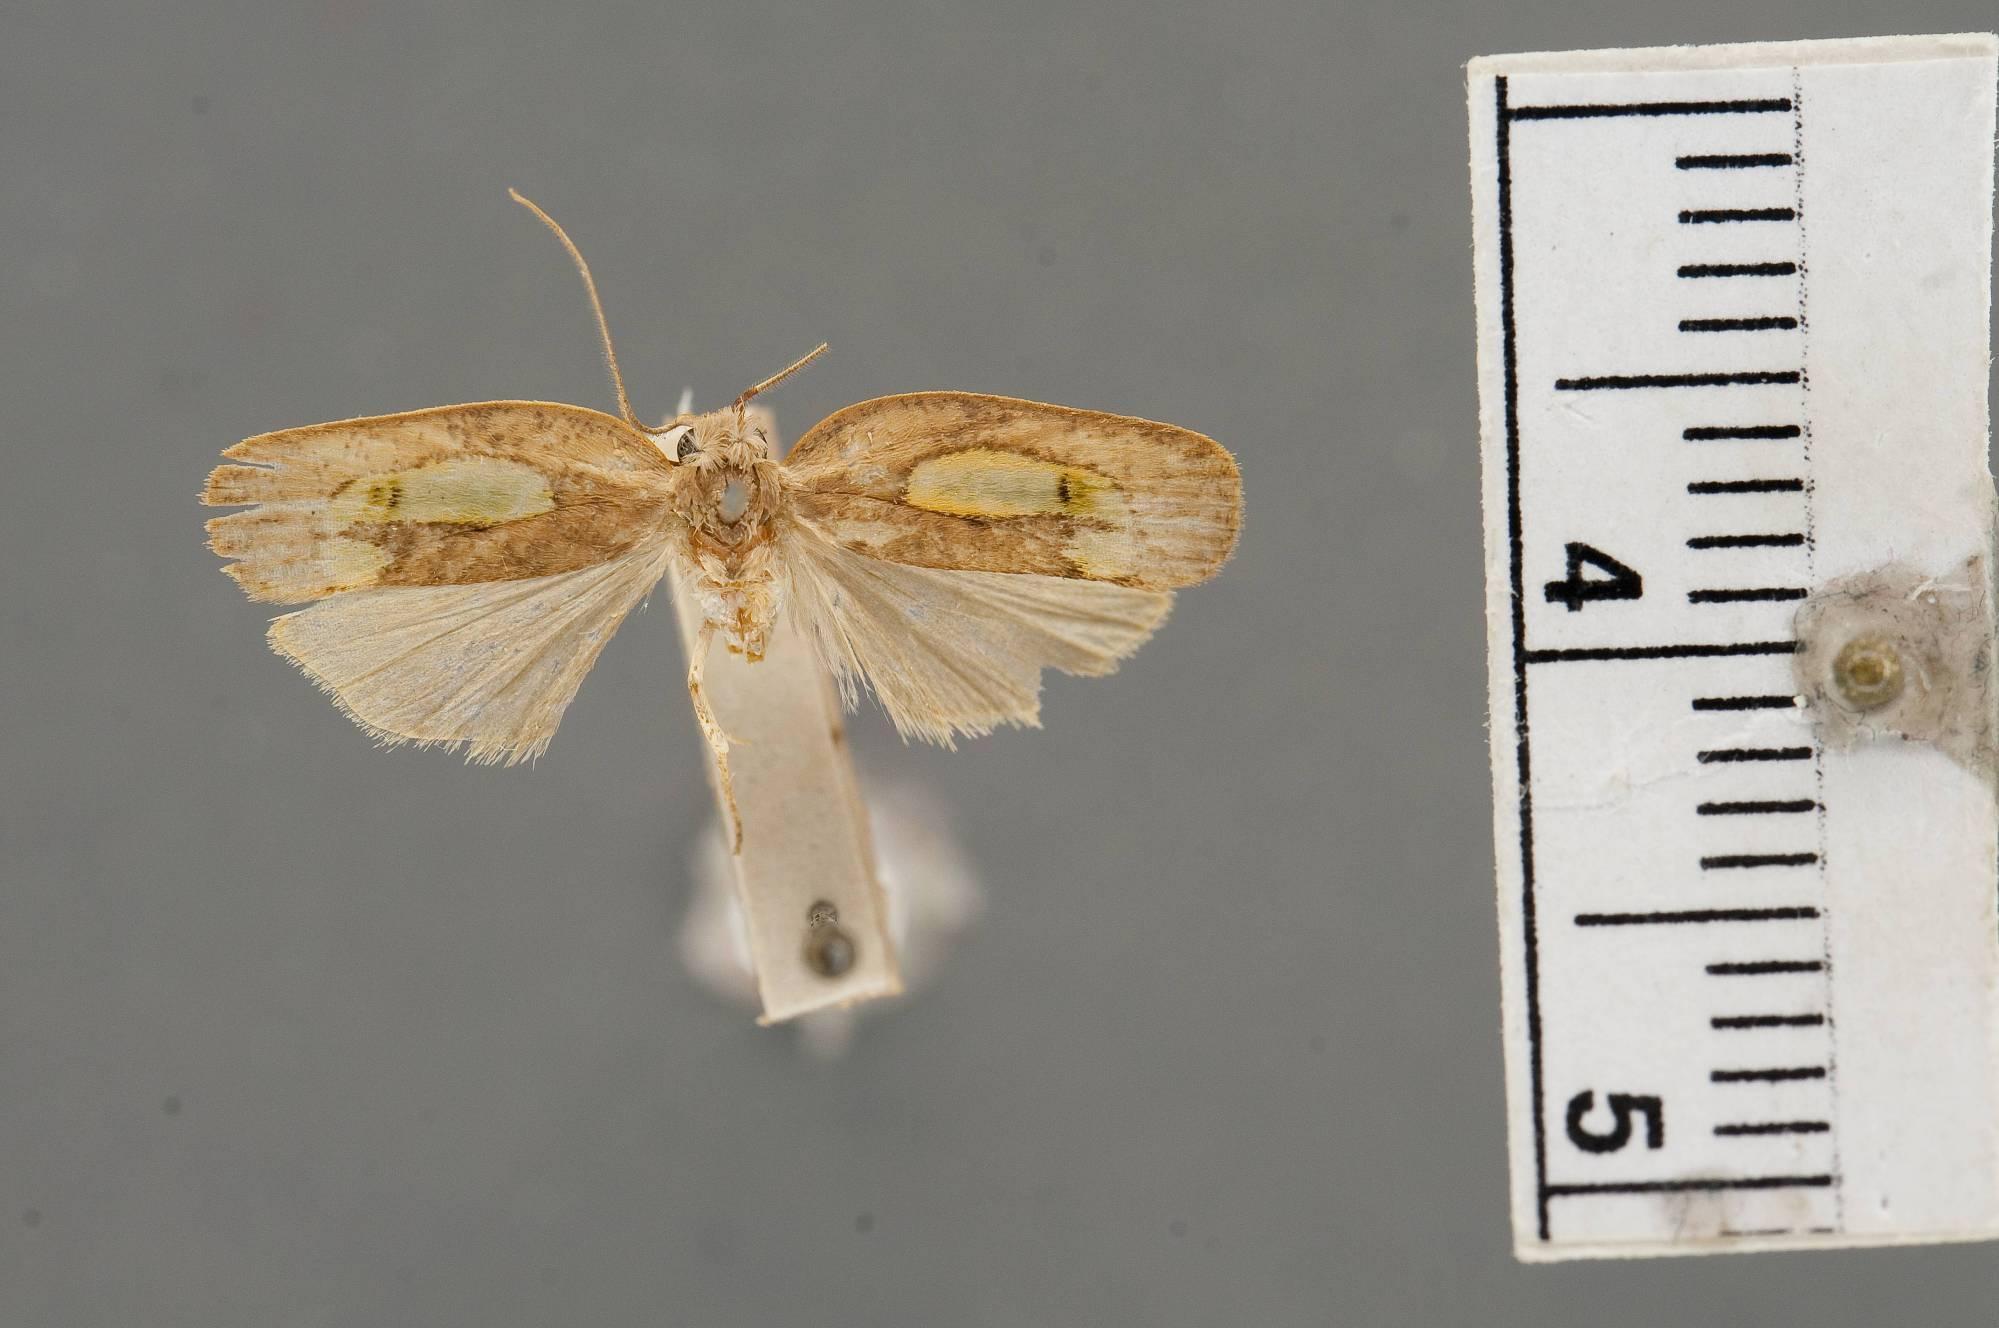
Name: Stenoma speratum
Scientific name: Stenoma speratum Busck, 1911
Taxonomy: Animalia, Arthropoda, Insecta, Lepidoptera, Glossata, Depressariidae, Stenomatinae
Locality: Cayenne, French Guiana
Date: [Not Stated]